Answer in natural language. Which point is closer to the camera taking this photo, point B  or point C? Choose between the following options: B or C
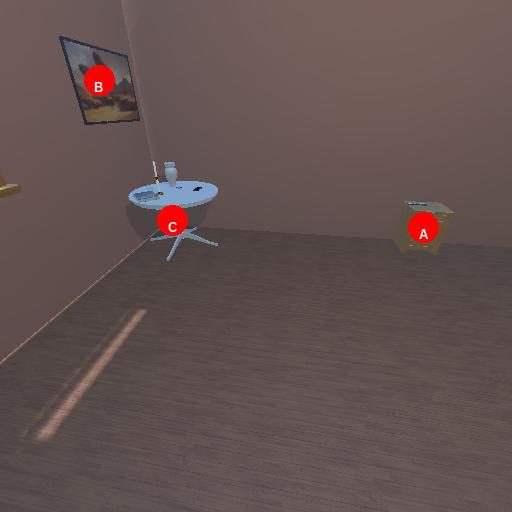
<answer>C</answer>